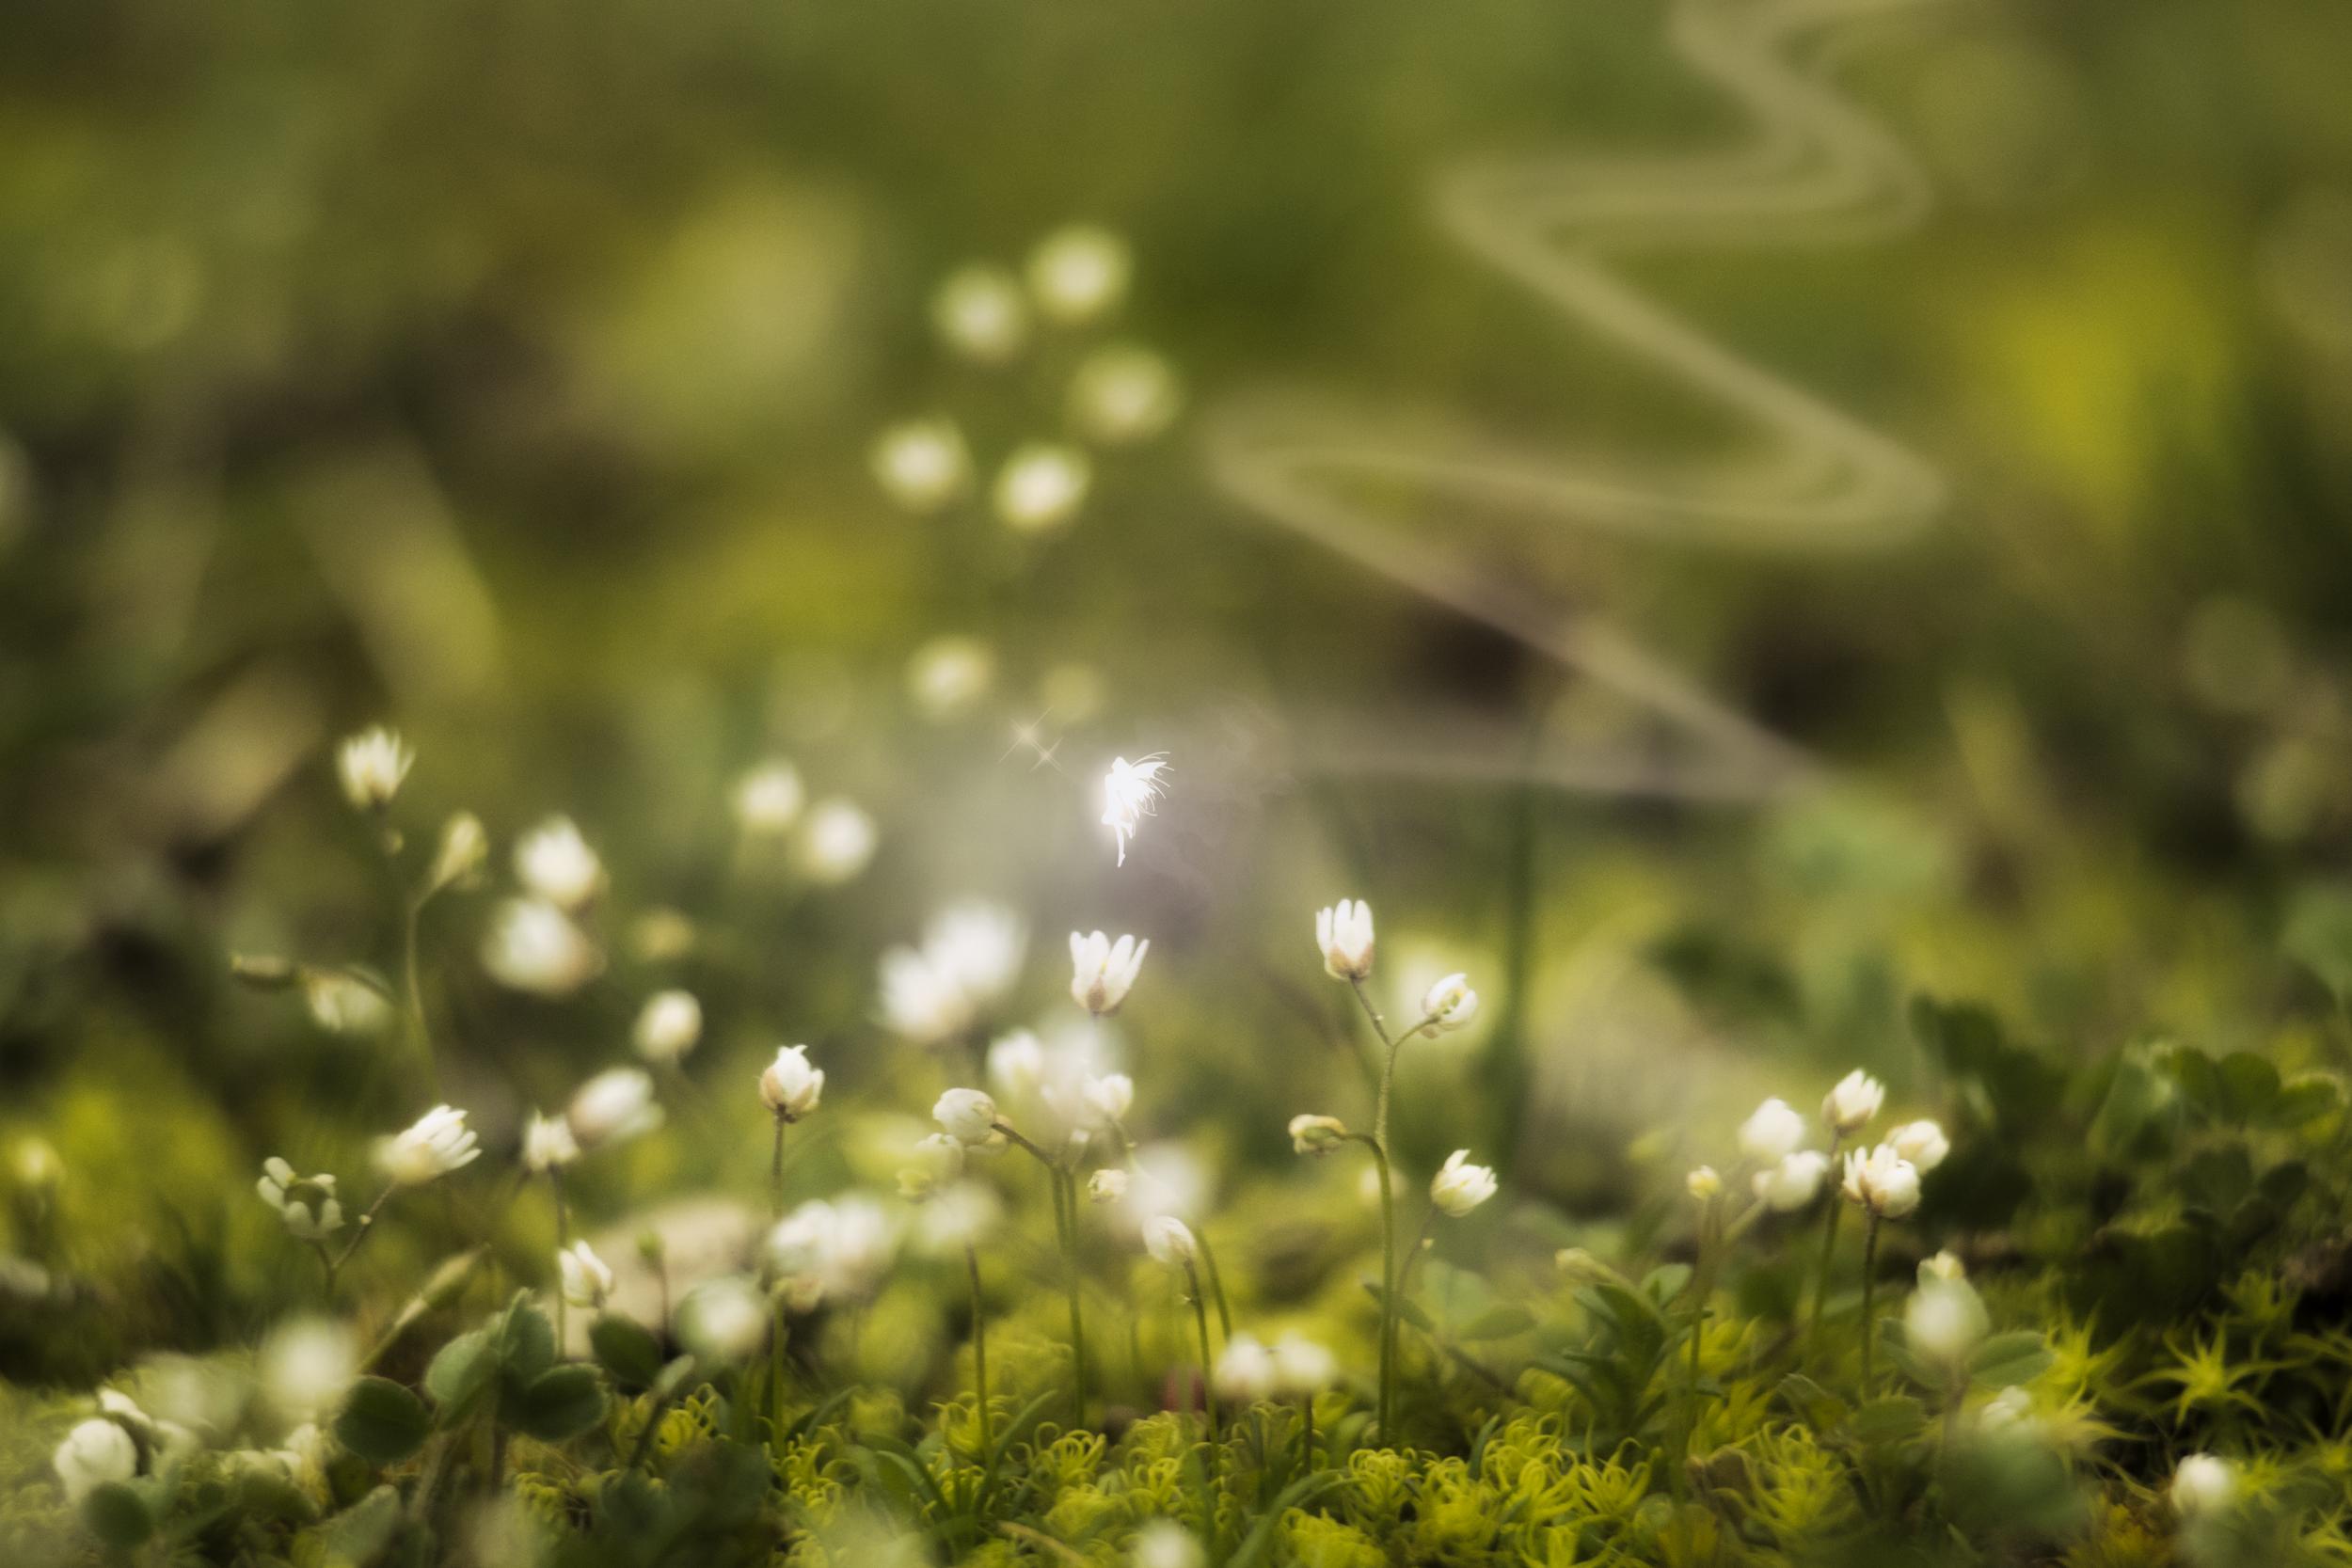
water, nature, grass, branch, blossom, dew, plant, lawn, meadow, sunlight, leaf, flower, europe, green, macro, autumn, botany, nikon, closeup, flora, wildflower, close up, 2016, fleur, lumiere, nikkor, d750, moisture, macro photography, c uruyann, f e, r veil, f erique, f erie